TV Guide

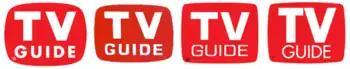
Past logos used by the publication (l–r): 1953–1962, 1962–1968, 1968–1988 and 1988–2003

Over the decades, the shape of the "TV Guide" logo has changed to reflect the modernization of the television screen, eventually adopting a widescreen appearance in September 2003, and then to its current flatscreen appearance in September 2016 (different versions of the logo – the only cosmetic difference being the utilization of different typefaces – are currently used respectively for the magazine and the separately owned, CBS-managed digital properties). At first, the logo had various colored backgrounds (usually black, white, blue or green) until the familiar red background became the standard in the 1960s with occasional customizations being utilized for special editions.